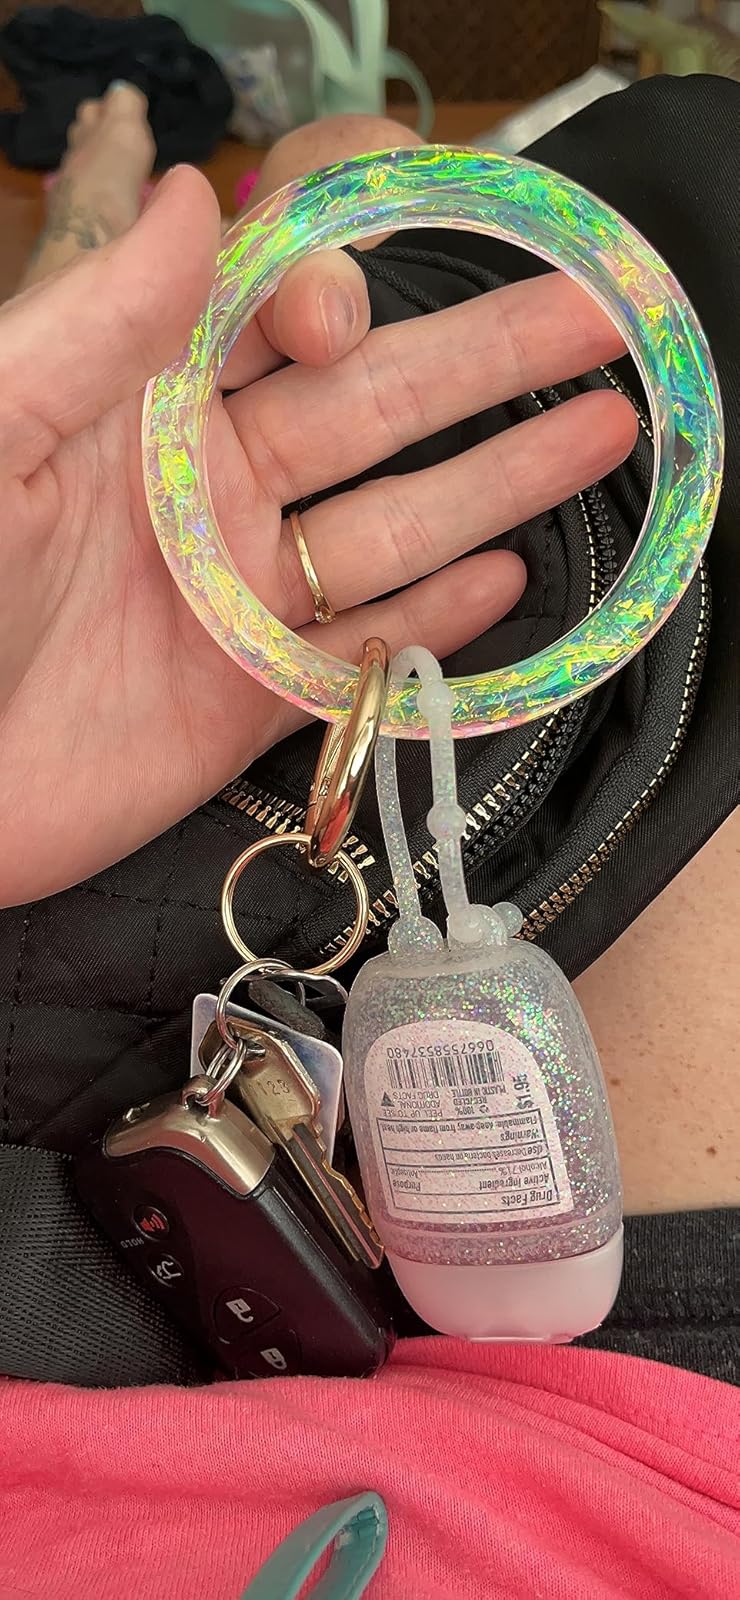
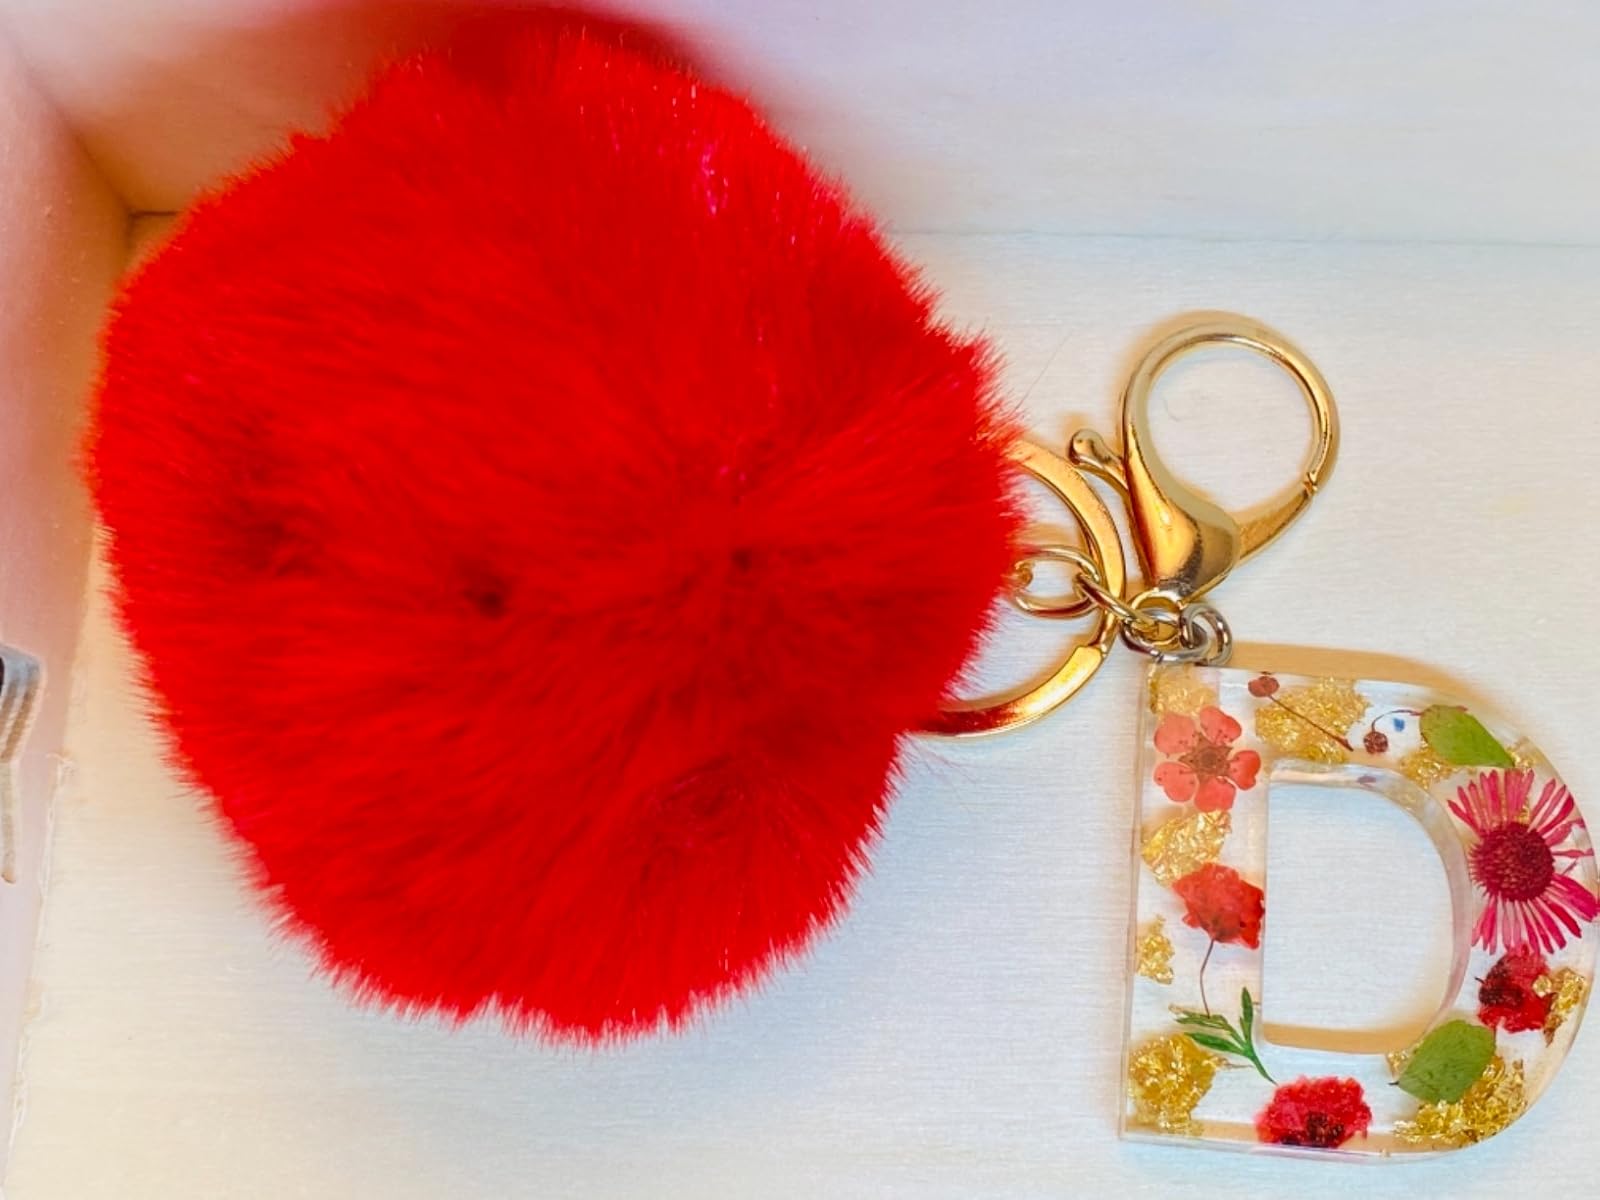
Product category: accessories_keychain
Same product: no